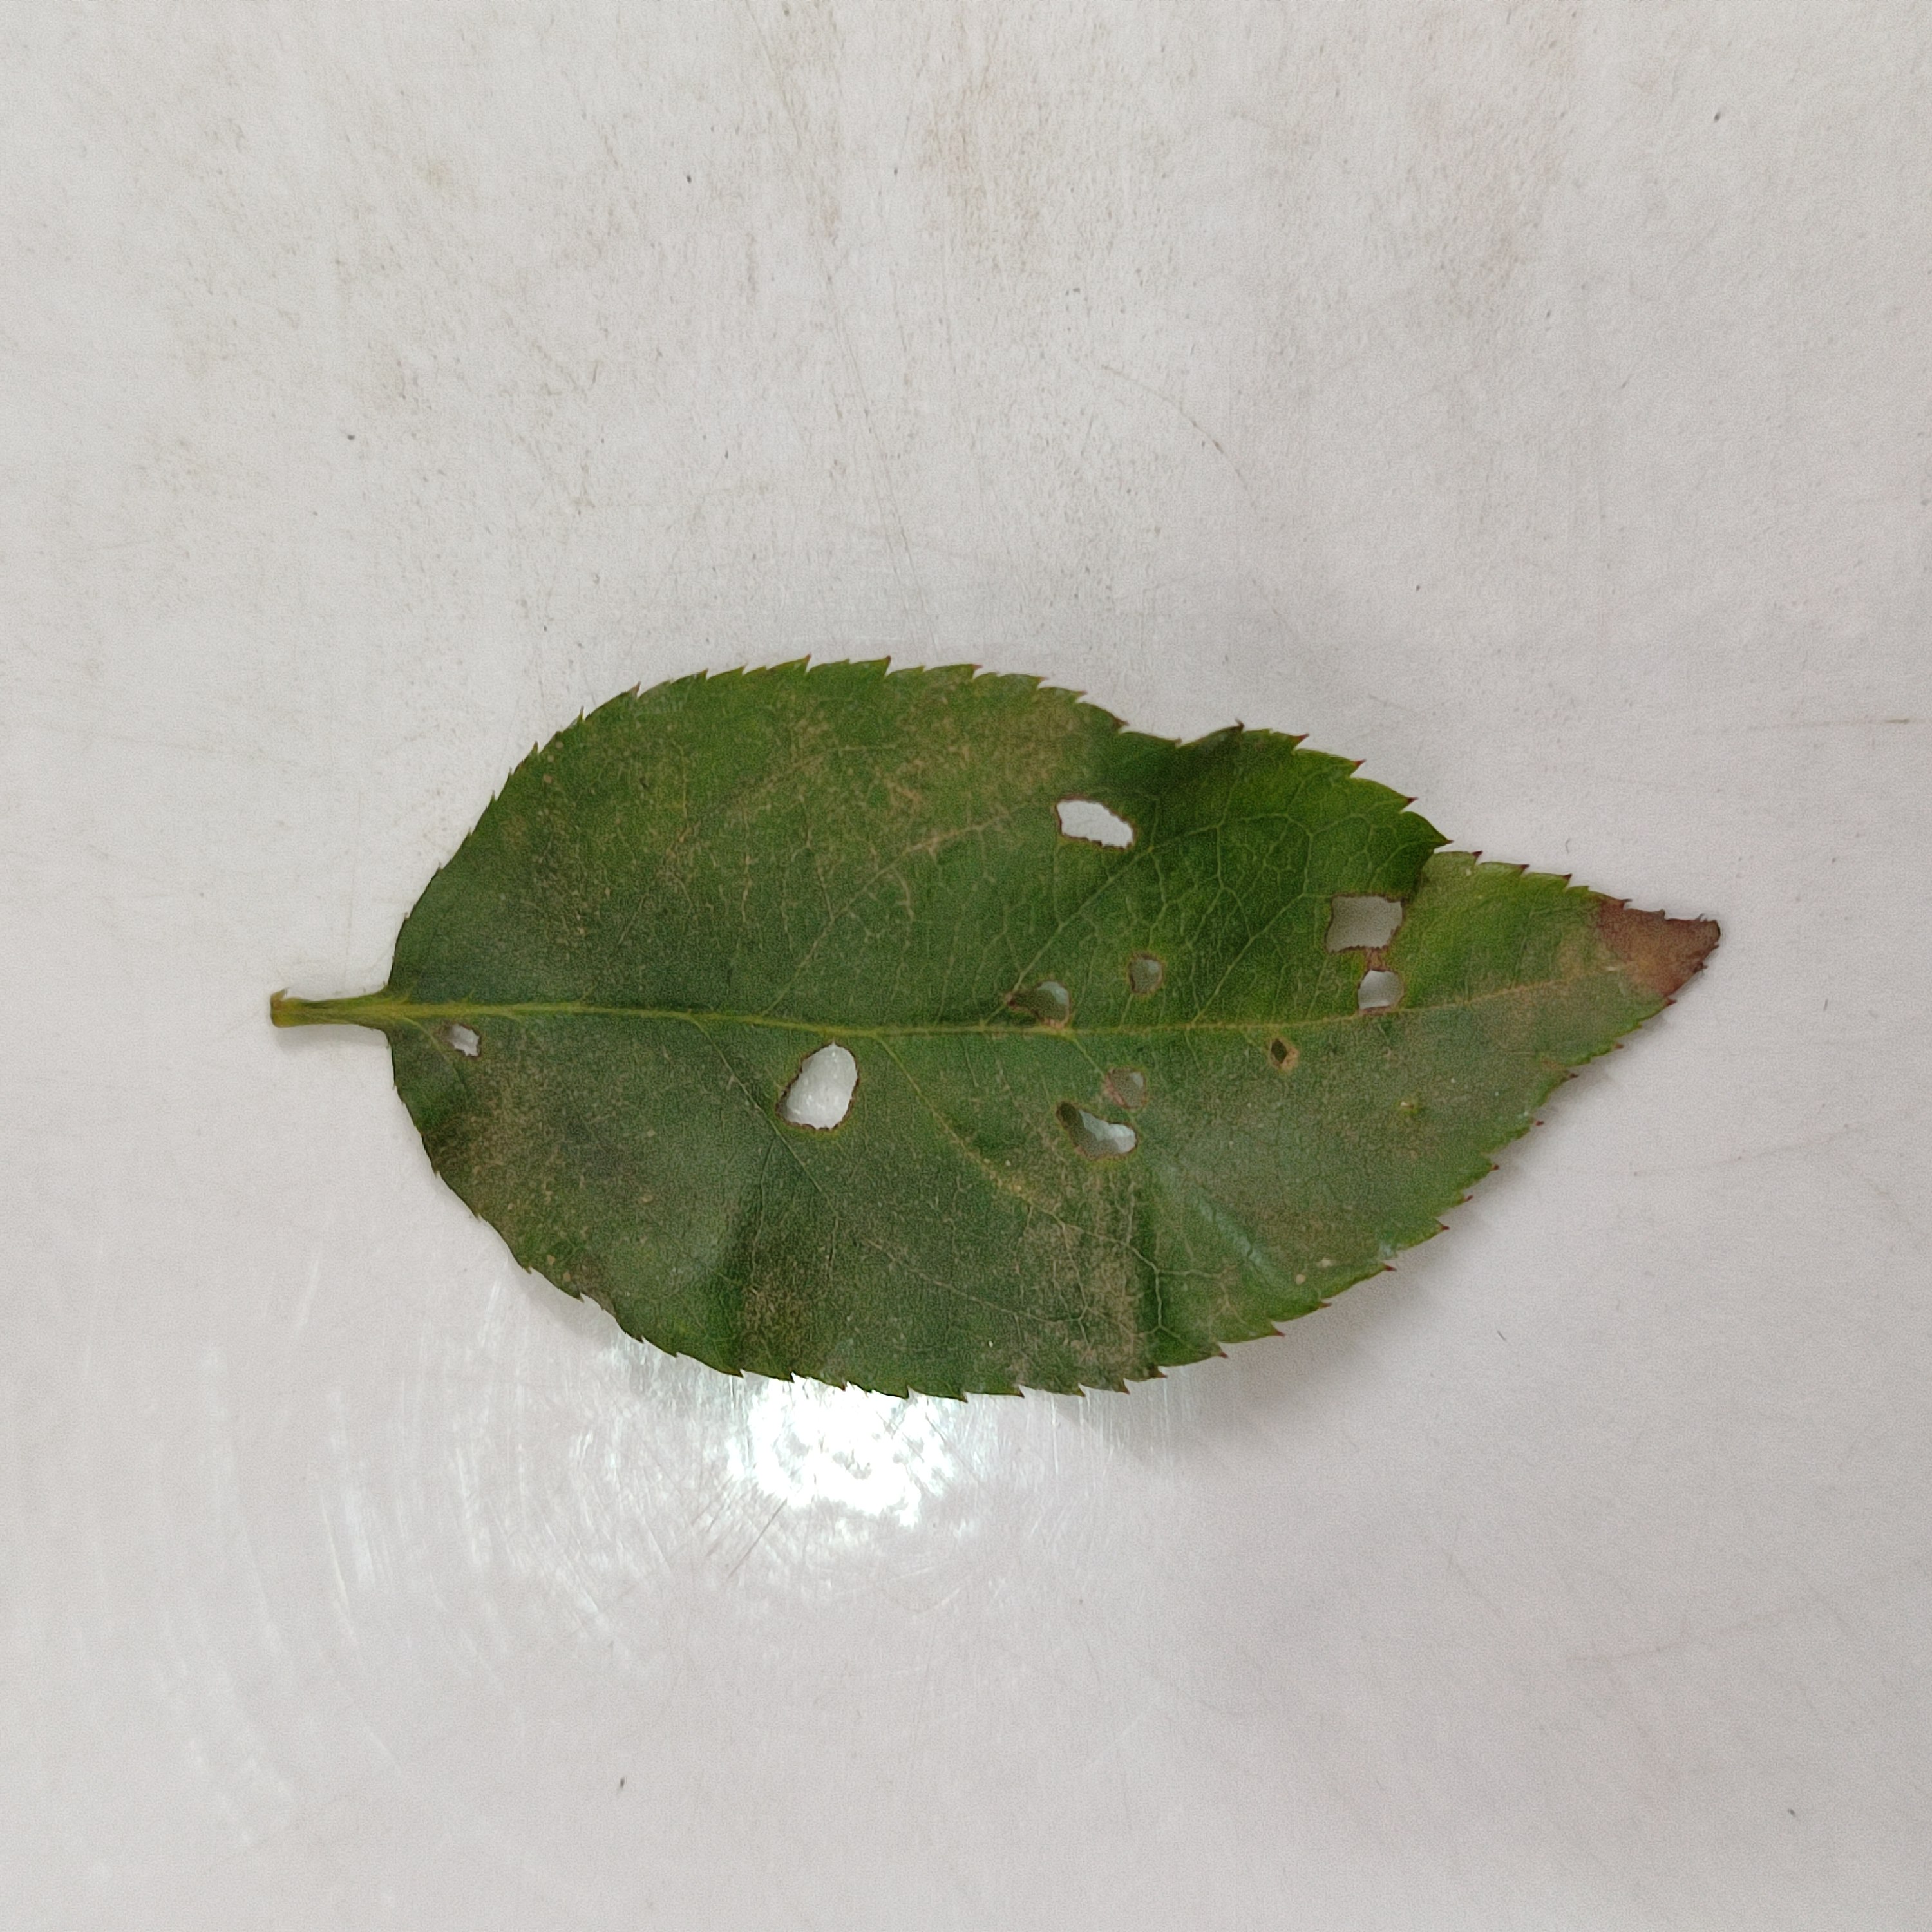
Label: Insect Hole